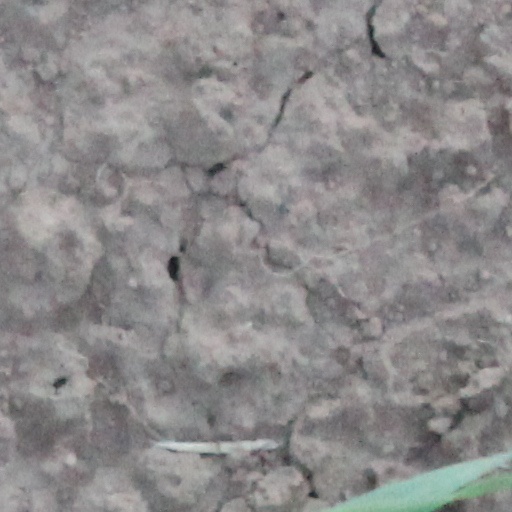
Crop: wheat